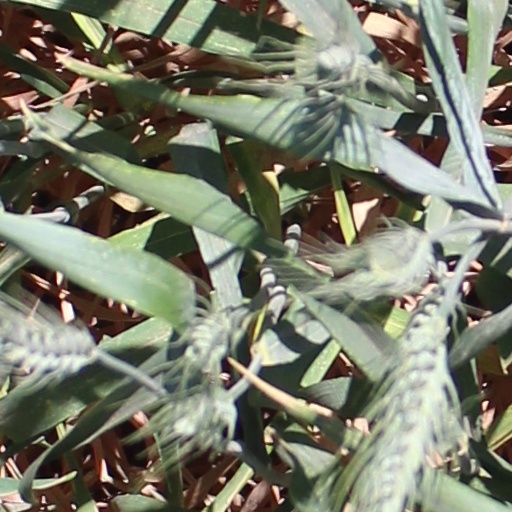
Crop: wheat